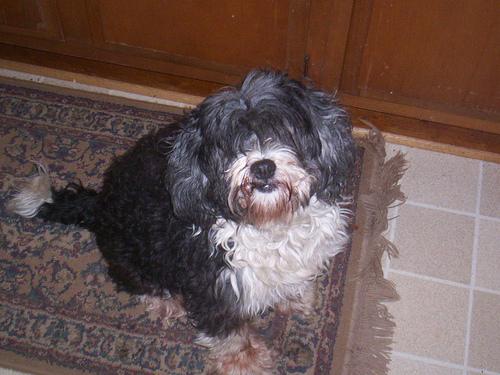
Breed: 203-n000021-Tibetan_terrier